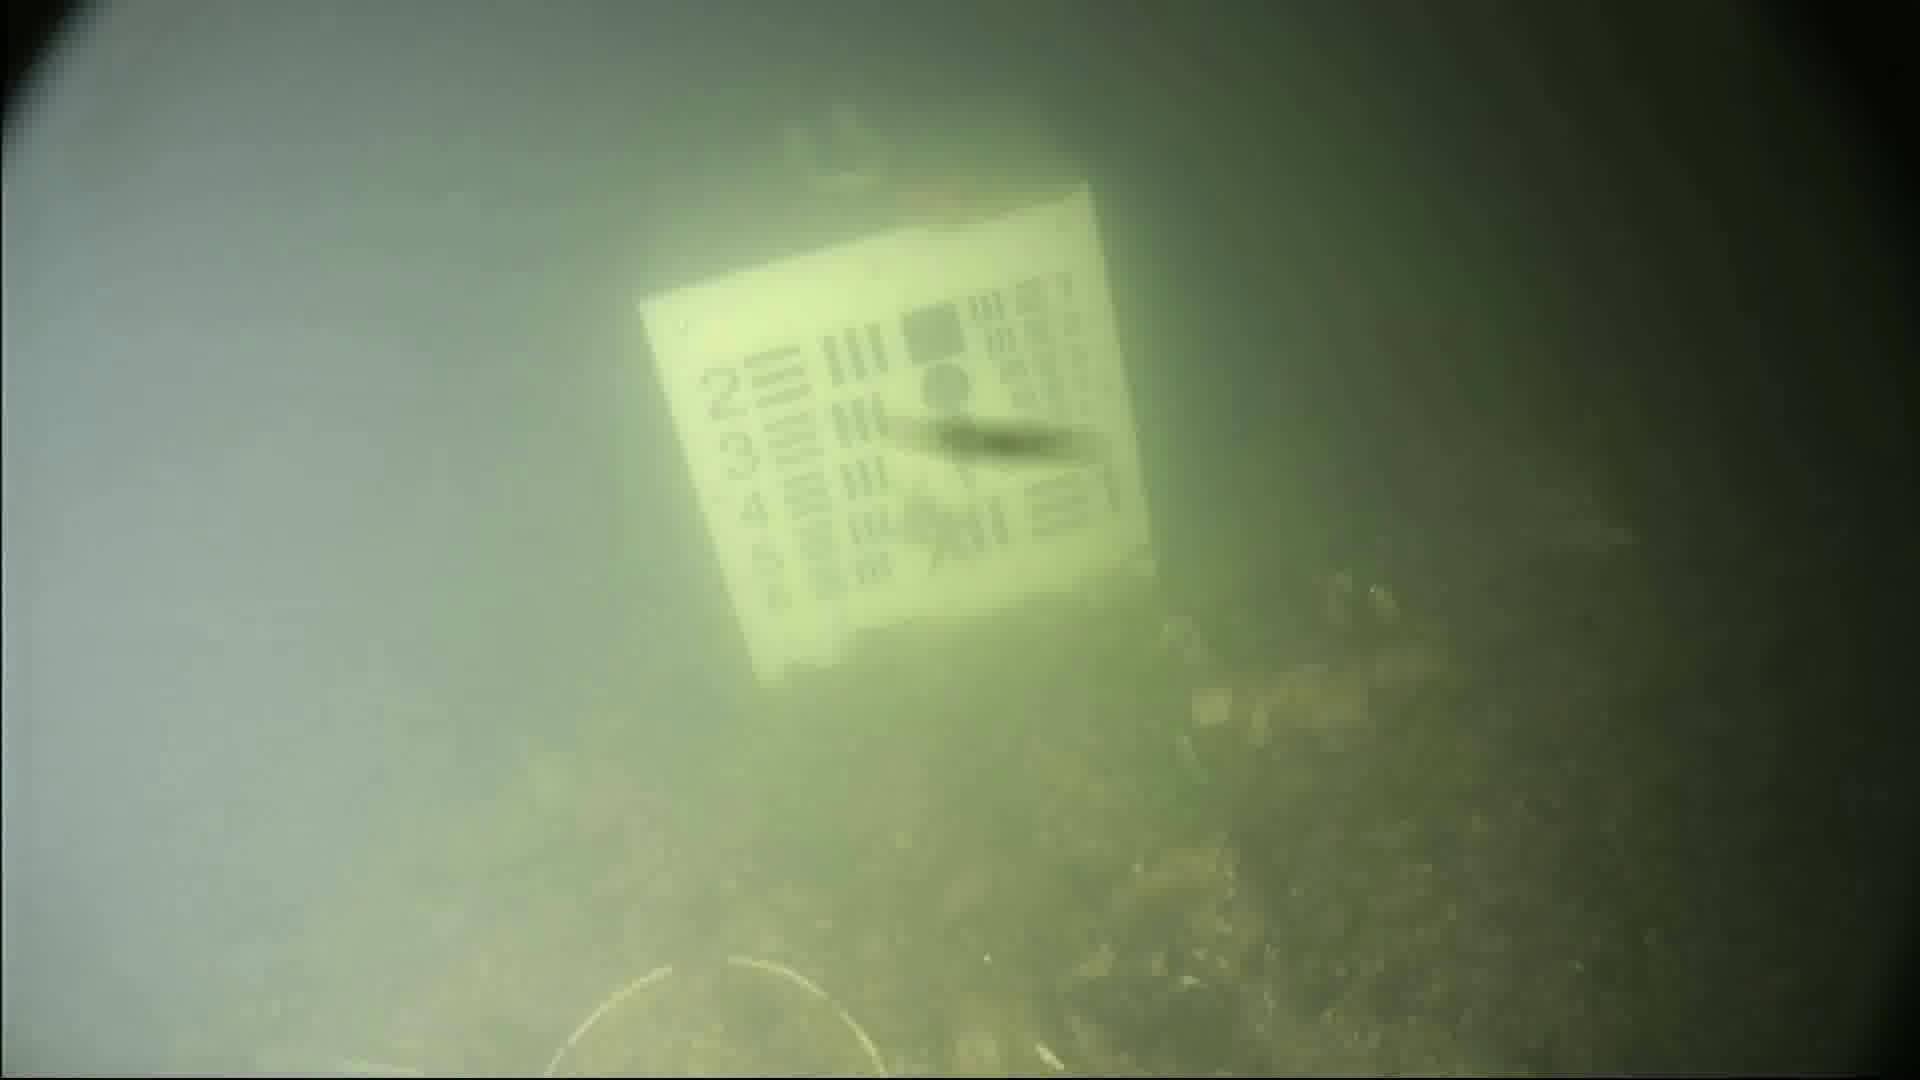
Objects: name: starfish